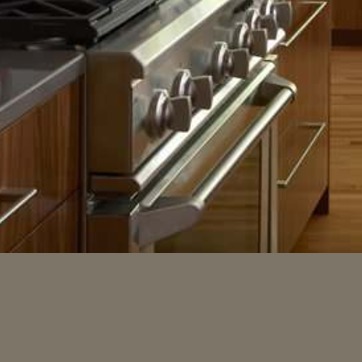
Material: metal